Pericles, Prince of Tyre

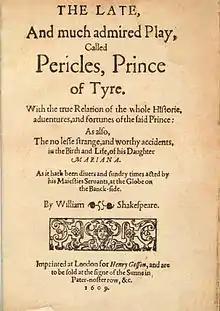
The 1609 quarto edition title page

Pericles, Prince of Tyre is a Jacobean play written at least in part by William Shakespeare and included in modern editions of his collected works despite questions over its authorship, as it was not included in the First Folio. It was published in 1609 as a quarto, was not included in Shakespeare's collections of works until the third folio, and the main inspiration for the play was Gower's "Confessio Amantis". Various arguments support the theory that Shakespeare was the sole author of the play, notably in DelVecchio and Hammond's Cambridge edition of the play, but modern editors generally agree that Shakespeare was responsible for almost exactly half the play — 827 lines — the main portion after scene 9 that follows the story of Pericles and Marina. Modern textual studies suggest that the first two acts, 835 lines detailing the many voyages of Pericles, were written by a collaborator, who may well have been the victualler, panderer, dramatist and pamphleteer George Wilkins. Wilkins published "The Painful Adventures of Pericles Prince of Tyre" which is the prose version of the story, and drew from Lawrence Twines' "The Pattern of Painful Adventures". "Pericles" was one of the seventeen plays that were in print during Shakespeare's life, and was reprinted 5 times between 1609 and 1635.